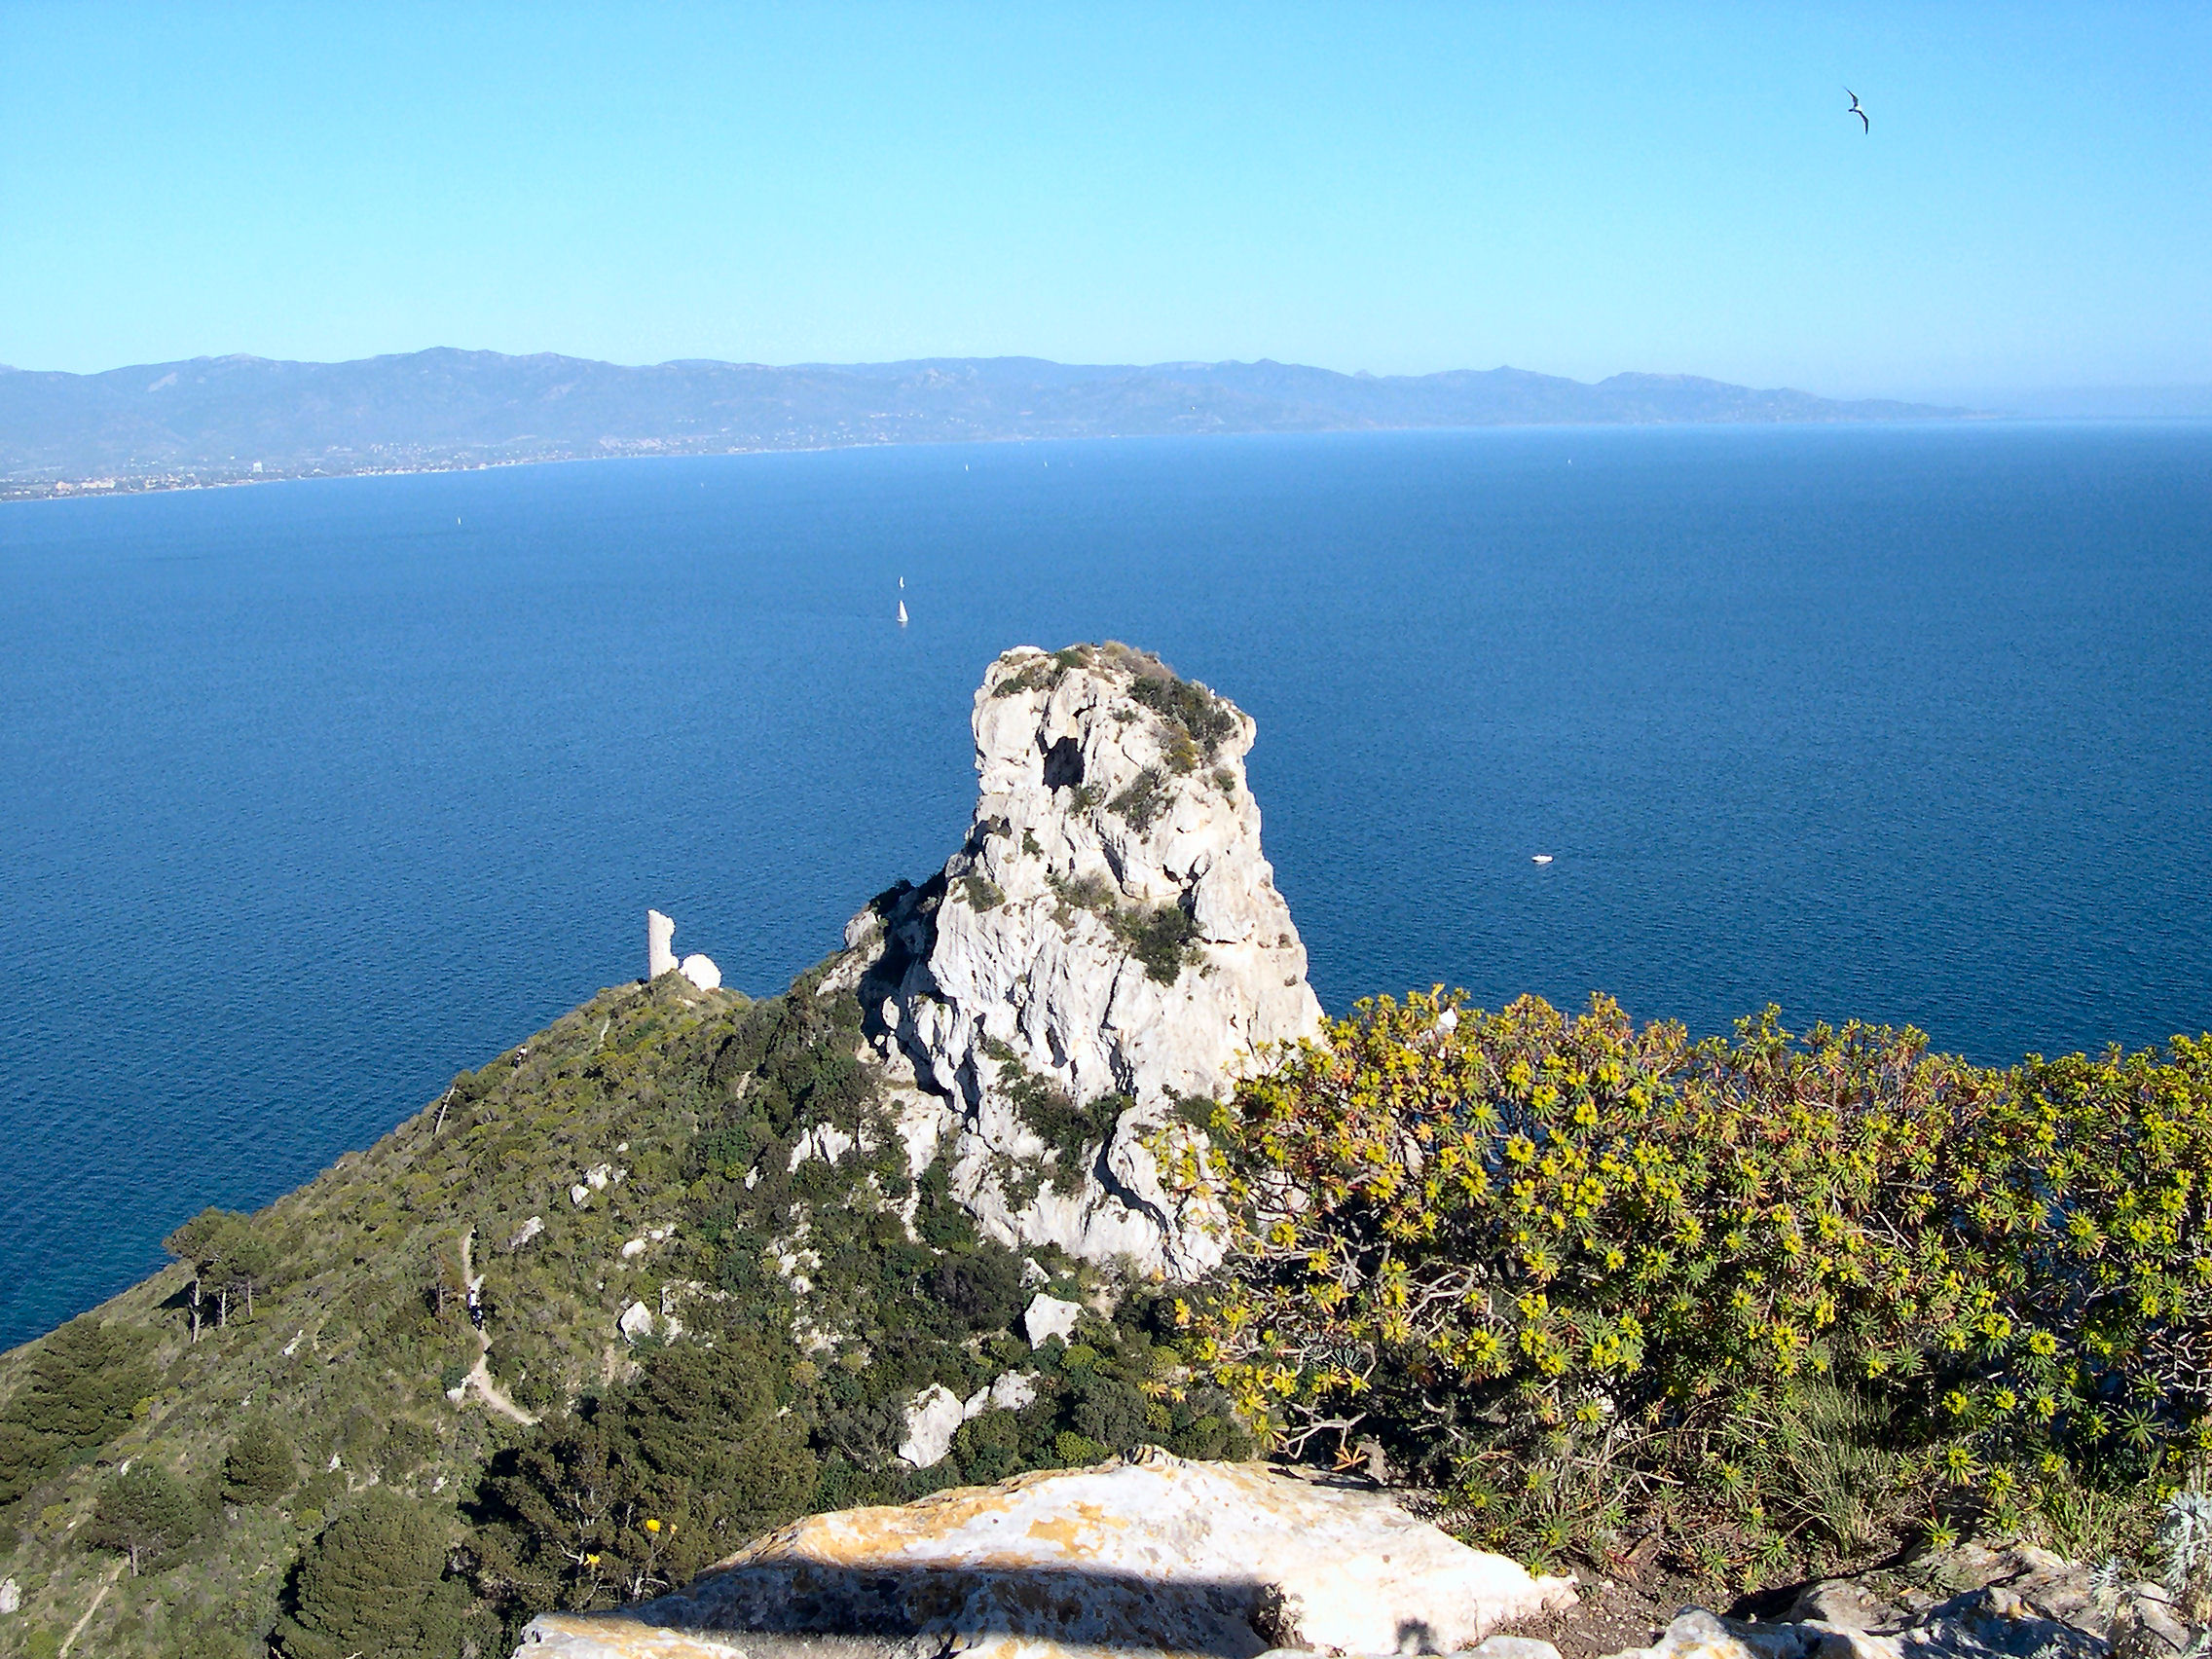
nature, promontory, sea, cape, klippe, mountain, coast, coastal and oceanic landforms, rock, sky, headland, cliff, photography, terrain, tourism, horizon, bay, ocean, hill, ridge, island, peninsula